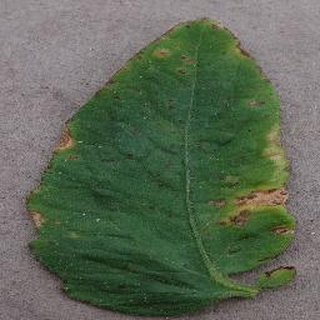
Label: tomato_bacterial_spot